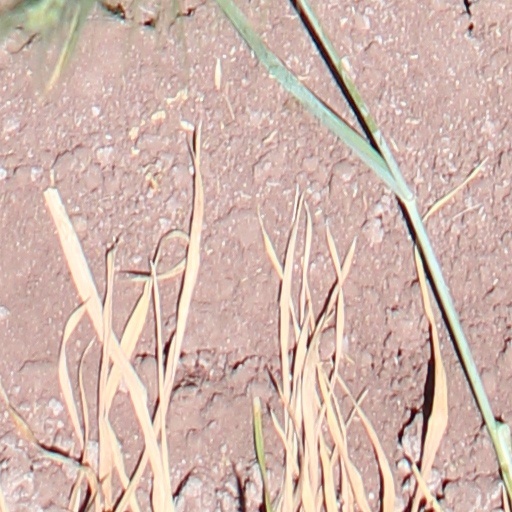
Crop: wheat